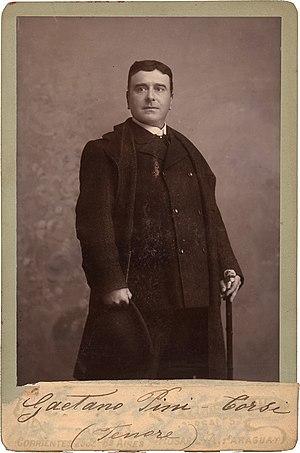
Gaetano Pini-Corsi est un ténor italien.